Ludvig Kristensen Daa

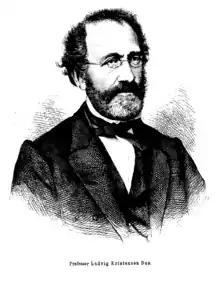
Ludvig Kristensen Daa.

Ludvig Kristensen Daa (19 August 1809 – 12 June 1877) was a Norwegian historian, ethnologist, auditor, editor of magazines and newspapers, educator and politician.